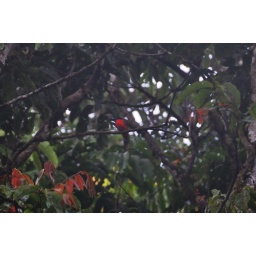
Small Red Bird seen from the bird tower at Mulu Park HQ in the early morning